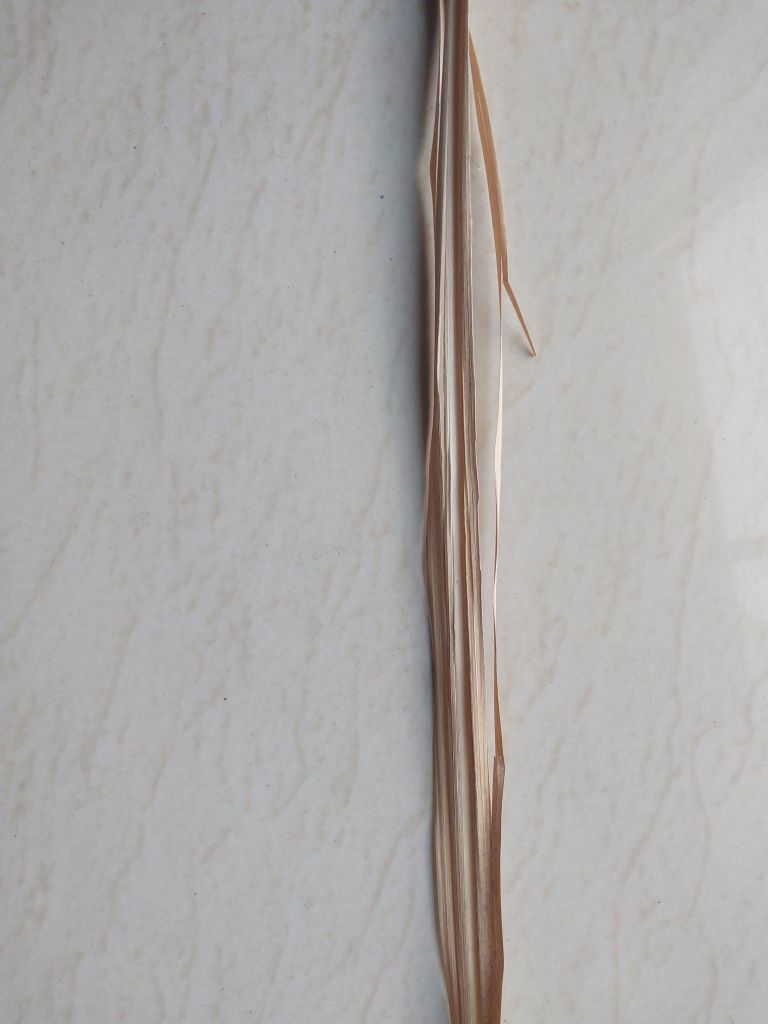
Label: Dried